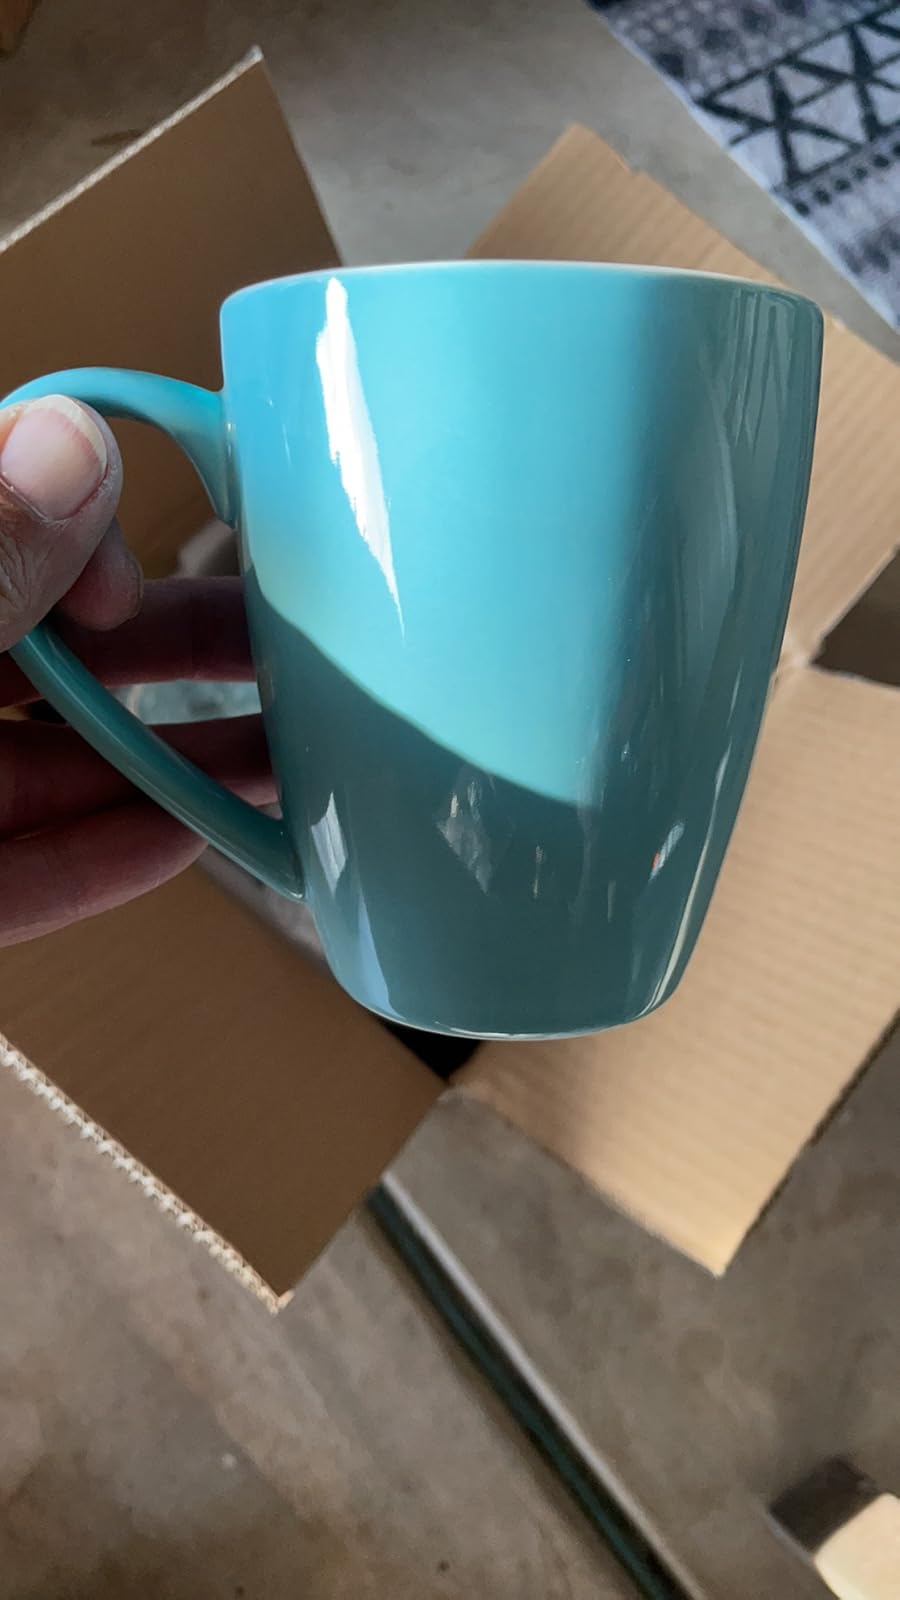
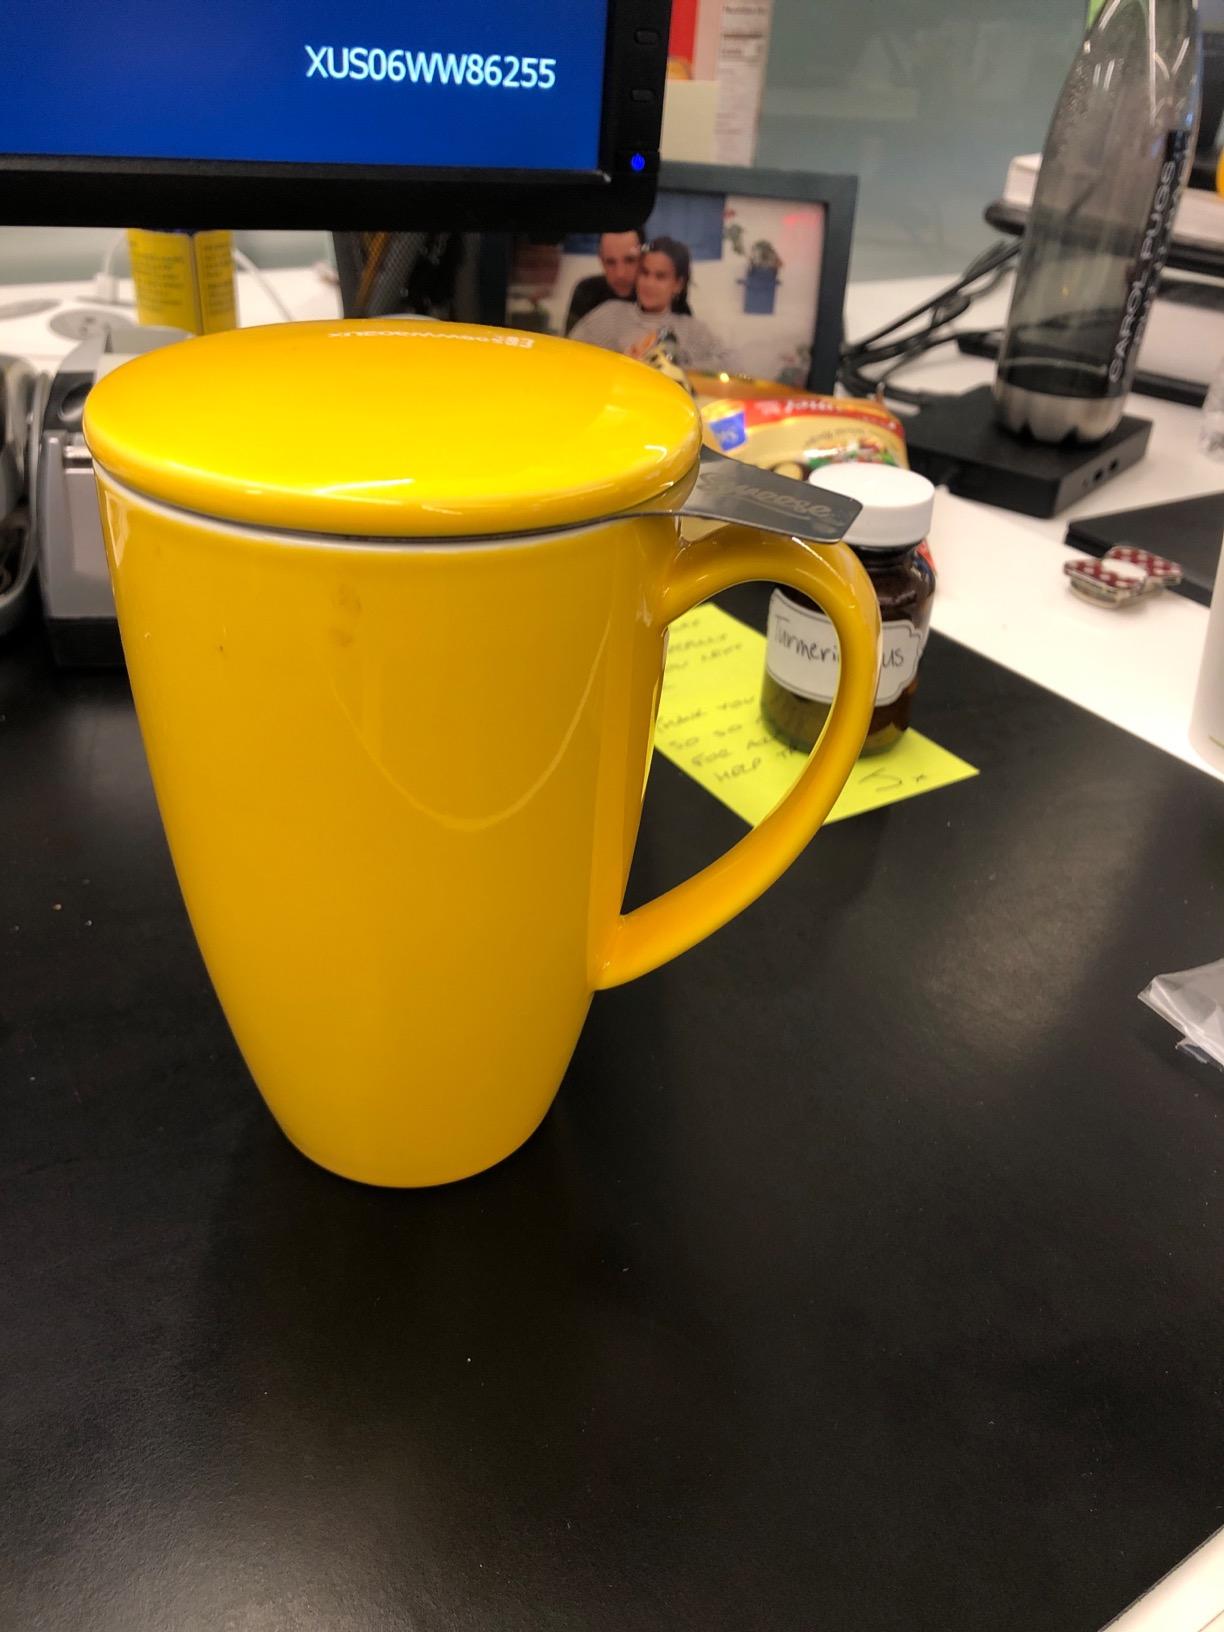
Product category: items_mug
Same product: no